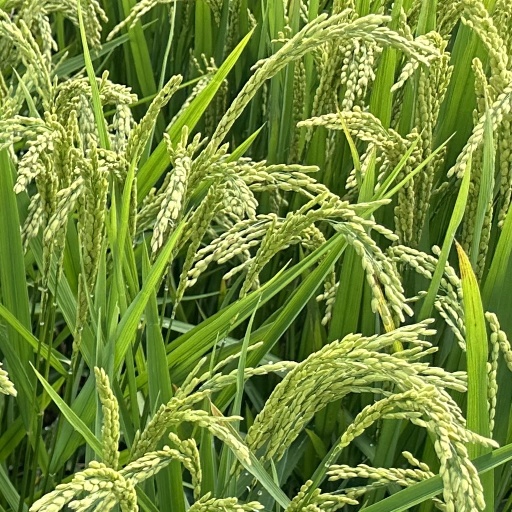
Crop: rice